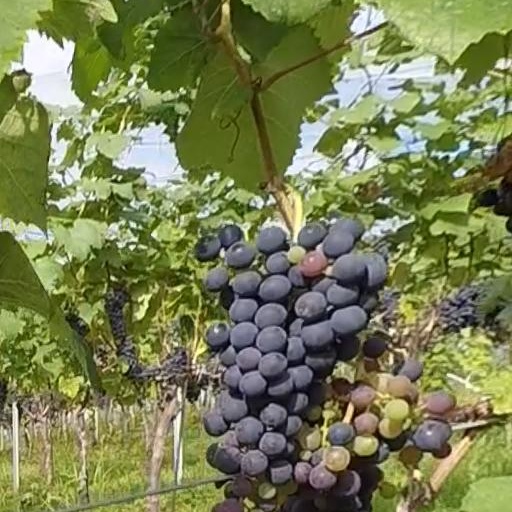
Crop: grape